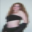
Label: woman